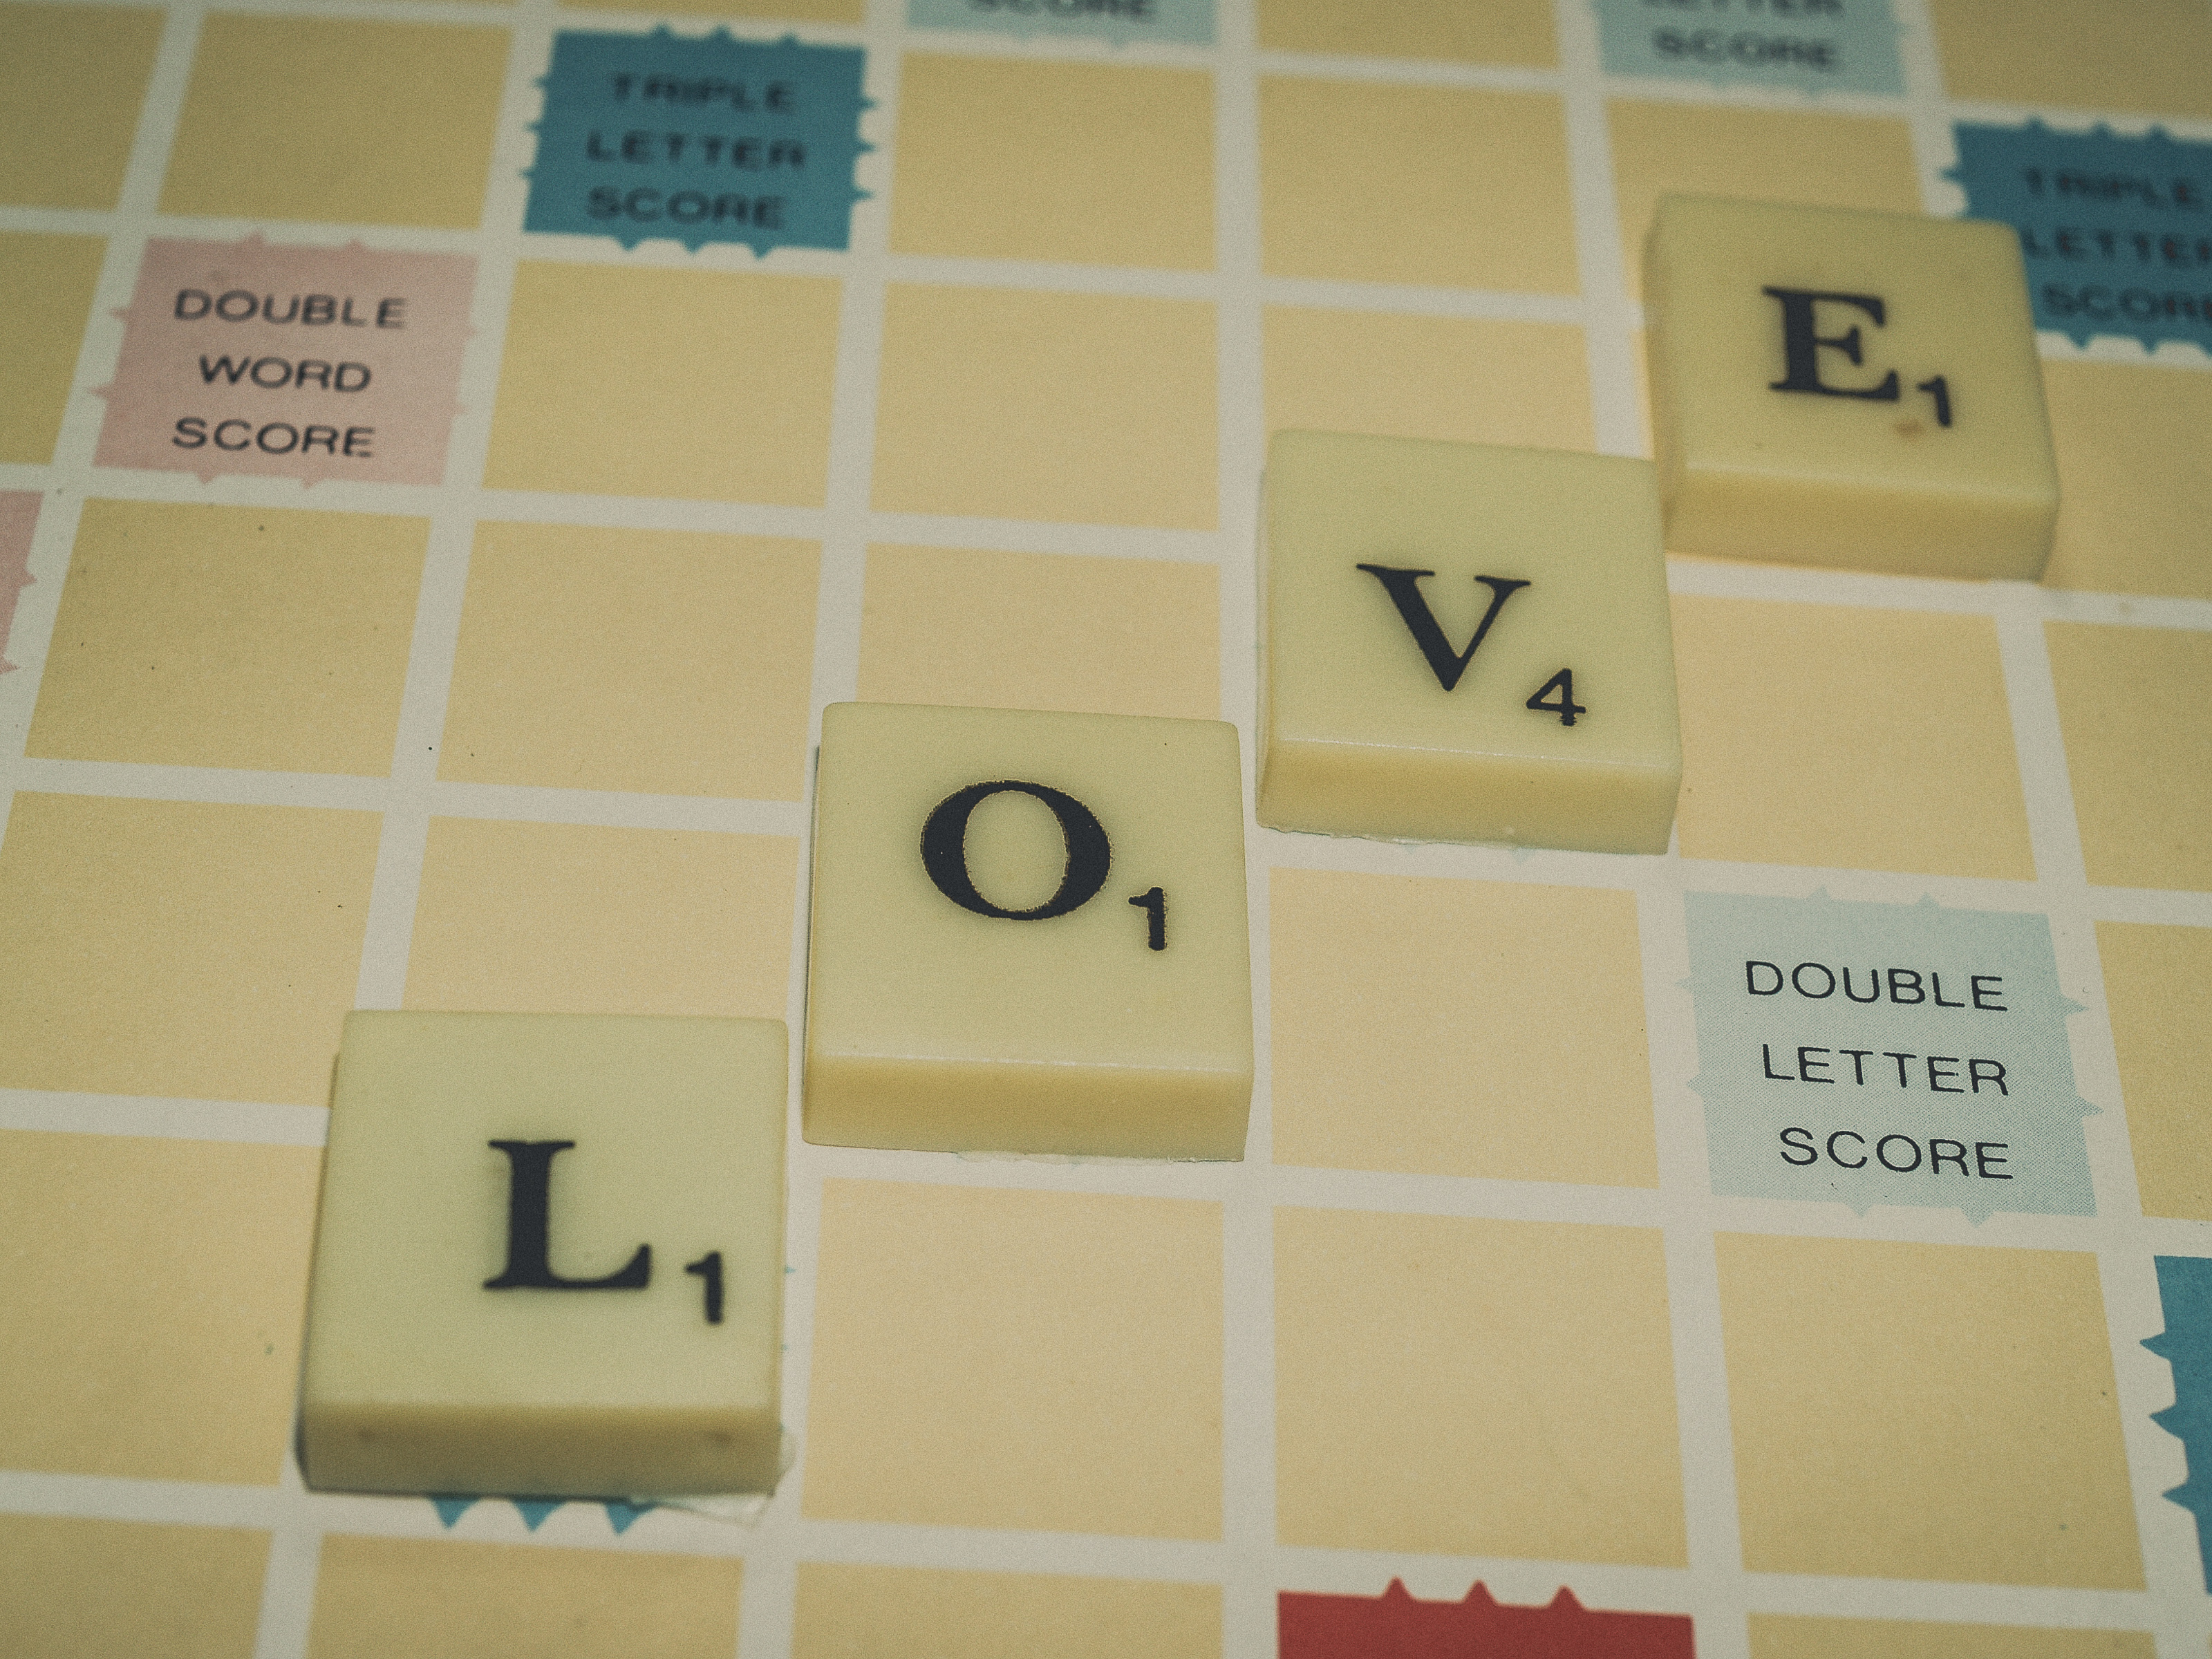
abstract, aged, antique, background, brown, dark, design, love, material, retro, stylish, text, textured, typography, vintage, white, wood, wooden, woodwork, word, word love, write, tile, games, number, Material property, font, square, pattern, recreation, flooring, rectangle